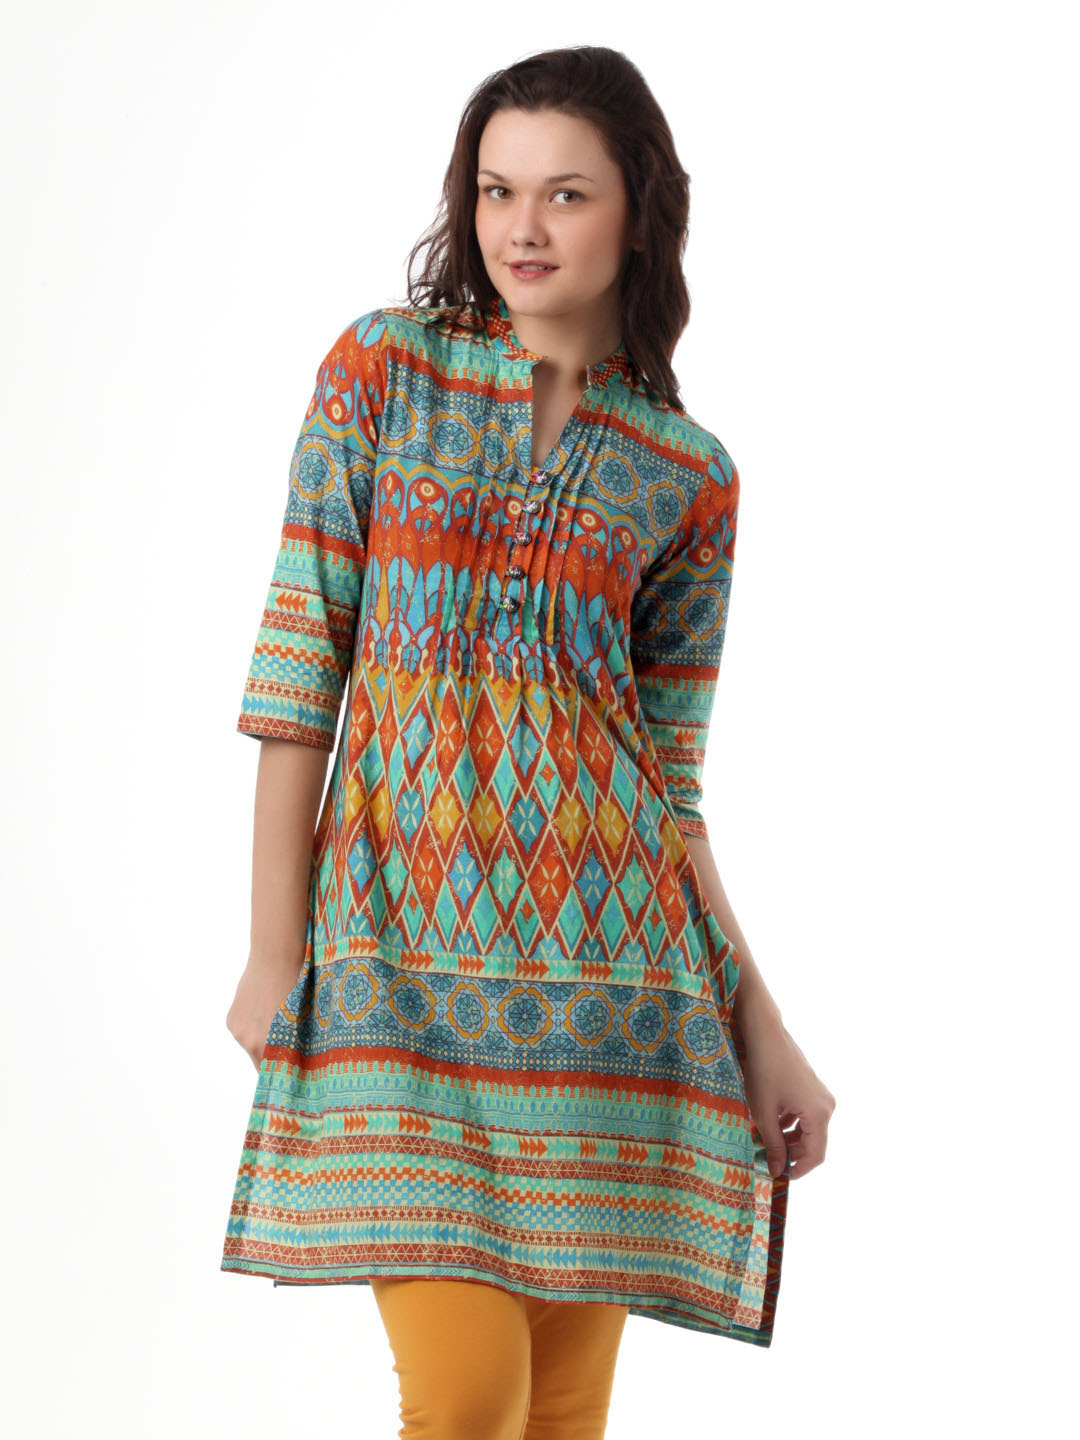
Biba Women Printed Multi Coloured Kurta
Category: Apparel / Topwear / Kurtas
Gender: Women
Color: Multi
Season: Summer 2012
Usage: Ethnic